Jacques Laffite

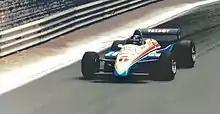
Laffite demonstrating the Ligier JS19 chassis at the 1982 Pau Grand Prix

In Laffite moved to the French Ligier team, scoring 20 points and a pole position at the Italian Grand Prix. The next two seasons were transitional, although he managed to win his first Grand Prix at Anderstorp in the 1977 Swedish Grand Prix.